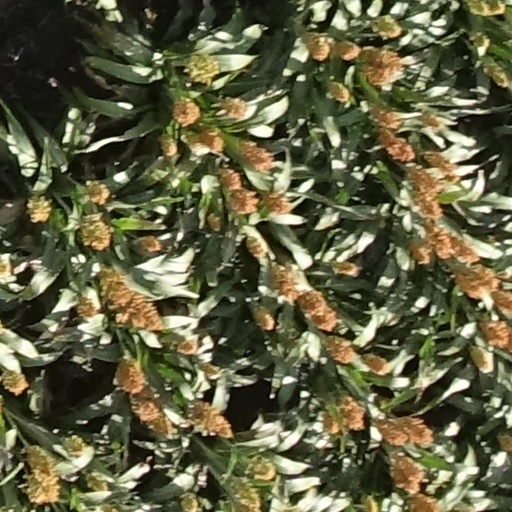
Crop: sorghum